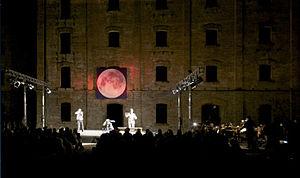
L'Empereur d'Atlantis ou le Refus de la mort est un opéra en un acte et quatre tableaux de Viktor Ullmann. L'œuvre, opus 49, est écrite en 1943, alors que l'auteur est détenu au camp de concentration de Theresienstadt. Le livret est de Peter Kien, poète et peintre également détenu à Theresienstadt.